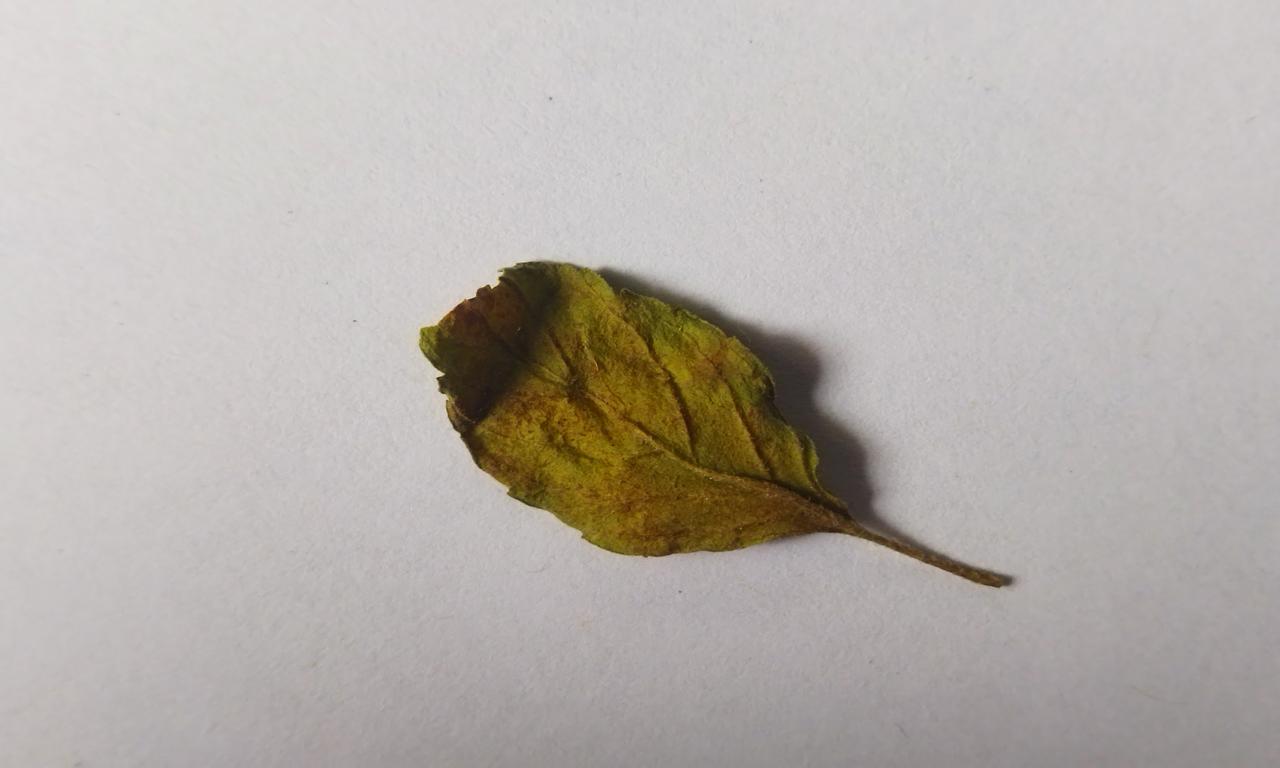
Label: Spoiled